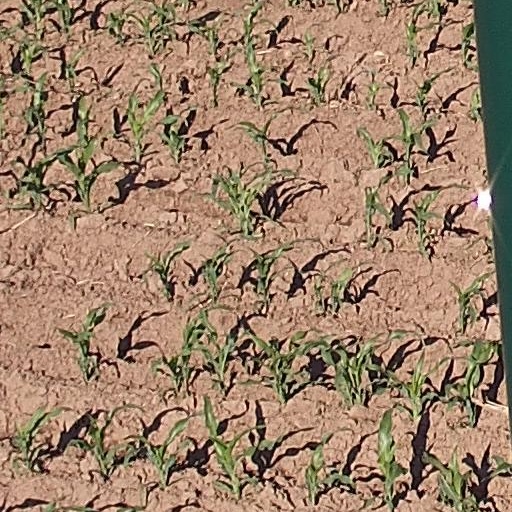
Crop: maize; corn